Potting (electronics)

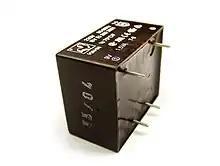
A small transformer potted in epoxy. The surface visible on the right is formed by the potting compound that has been poured into the plastic box.

In electronics, potting is the process of filling a complete electronic assembly with a solid or gelatinous compound. This is done to exclude water, moisture, or corrosive agents, to increase resistance to shocks and vibrations, or to prevent gaseous phenomena such as corona discharge in high-voltage assemblies. Potting has also been used to protect against reverse engineering or to protect parts of cryptography processing cards. When such materials are used only on single components instead of entire assemblies, the process is referred to as encapsulation.